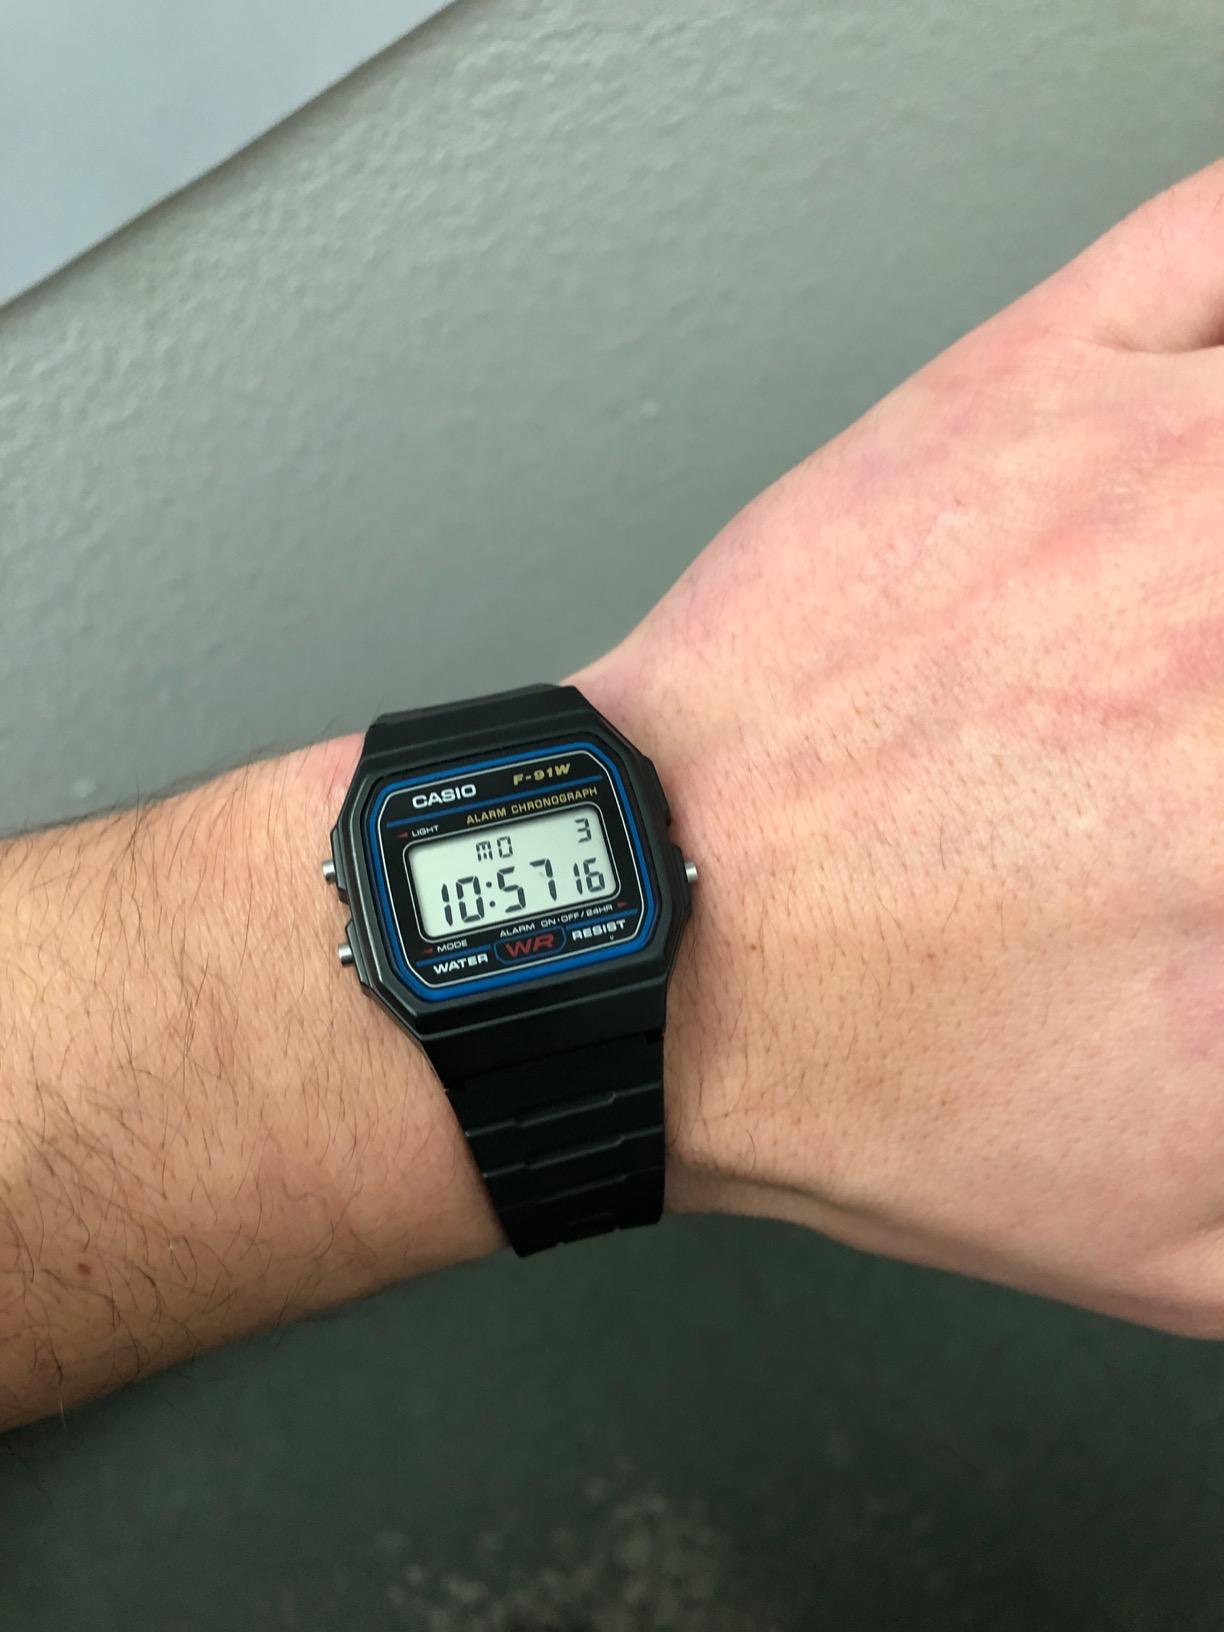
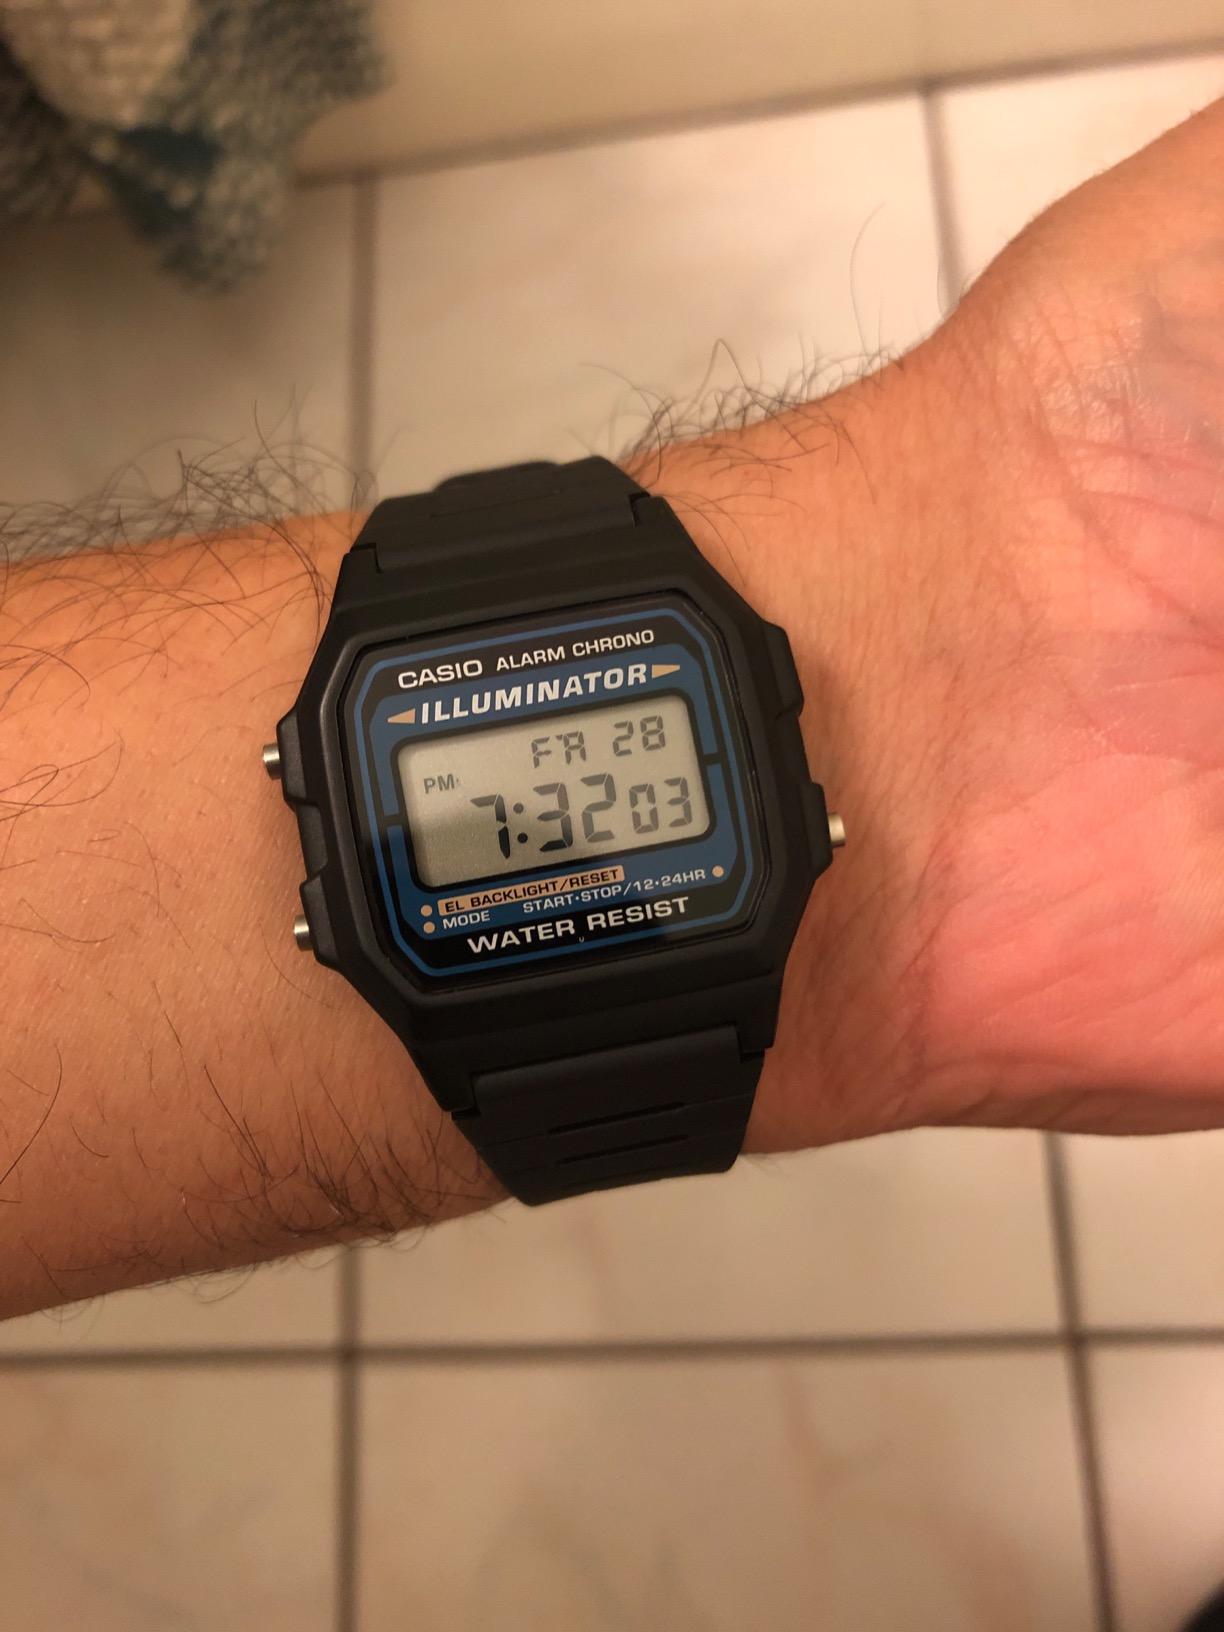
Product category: accessories_watch
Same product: no